Virsac

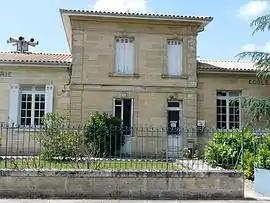
The town hall in Virsac

Virsac is a commune in the Gironde department in Nouvelle-Aquitaine in southwestern France.